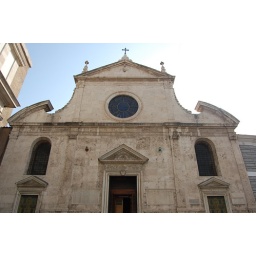
This church was built over a tree where a bunch of